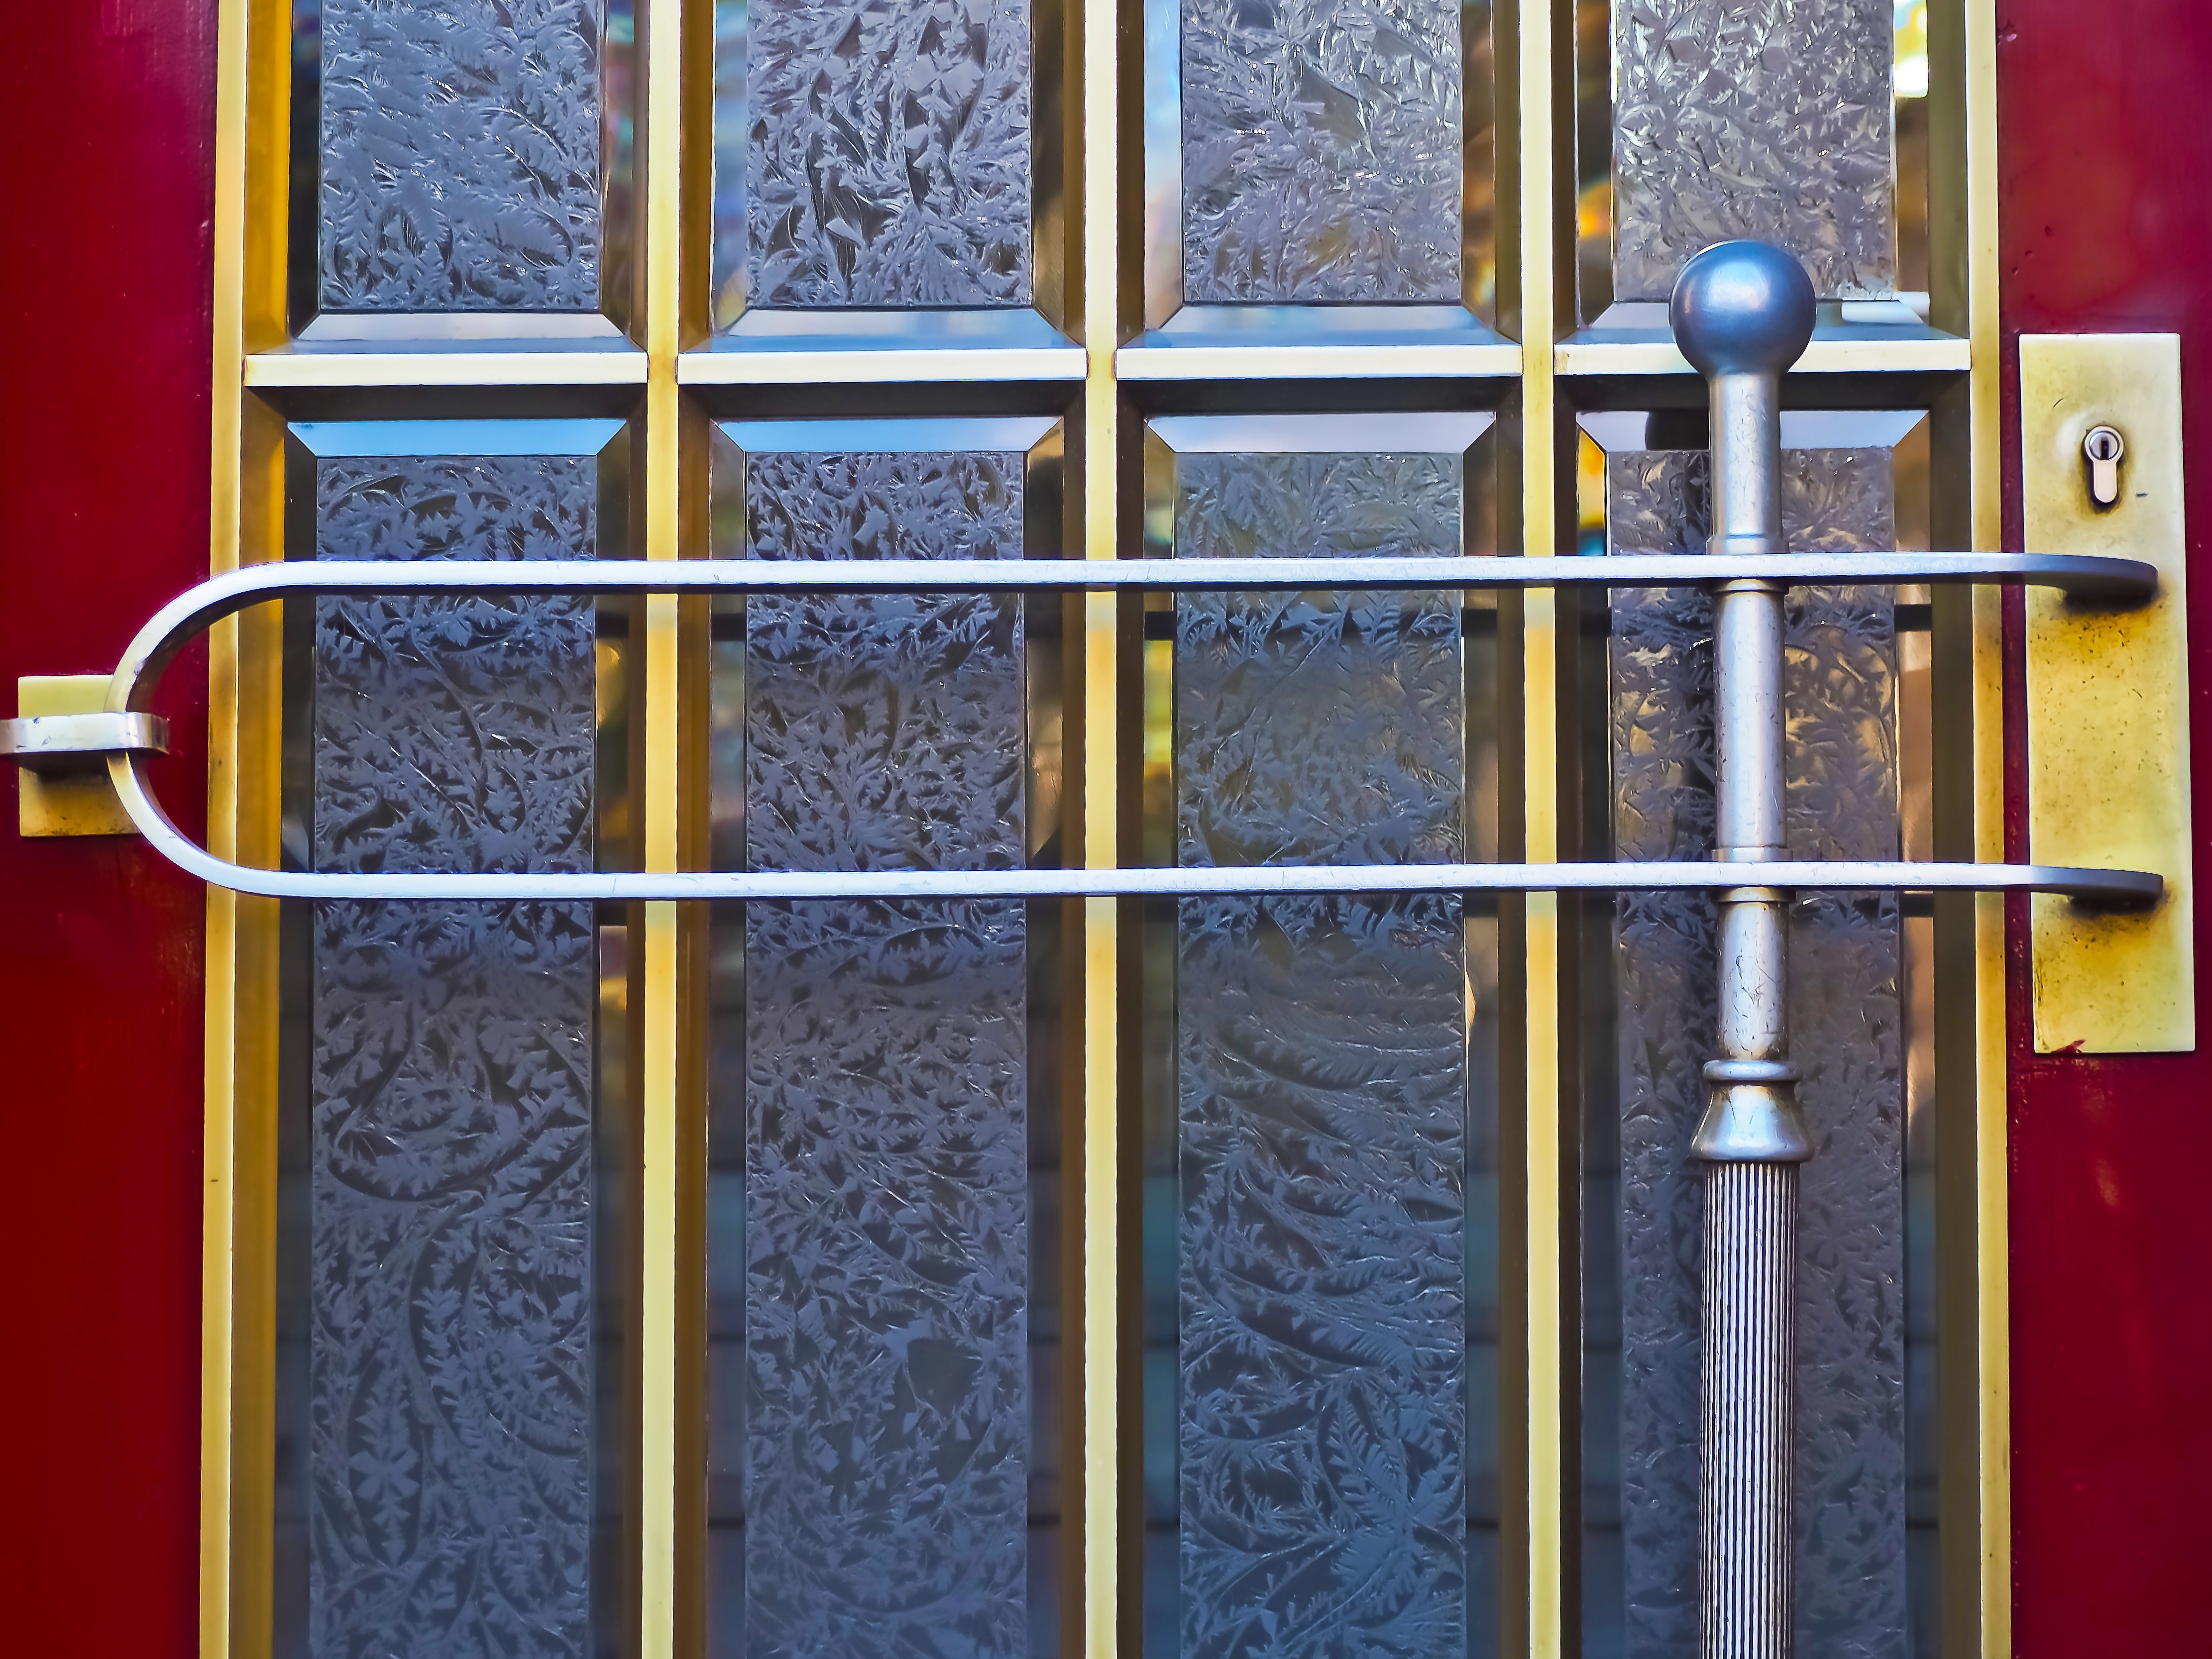
yellow, architecture, door handle, door, home door, metal, window